Describe the emotion expressed in this image:  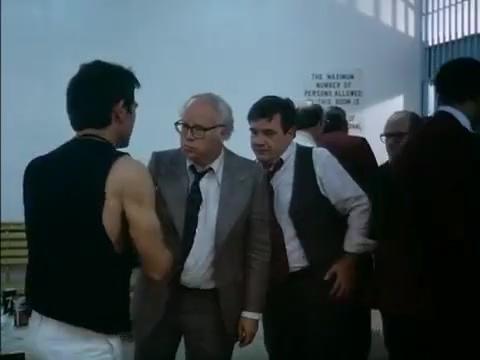
This person displays Pain, valence and arousal with high intensity.